Piano Sonata in A minor, D 845 (Schubert)

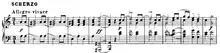
Scherzo

In compound ternary form, the shadowy, mercurial scherzo plays off of elements of the first movement (in particular the V-I-V-I chord sequence from the second theme) and synthesizes, reinforces, and summarizes harmonic and thematic relationships from throughout the sonata, an approach Schubert used in the scherzi in his mature piano sonatas. Odd phrase lengths, "subito" effects, and unprepared, distant modulations give the scherzo a quirky character. The pastoral F major trio, a gently rocking interlude with soft dynamics, is in stark contrast.